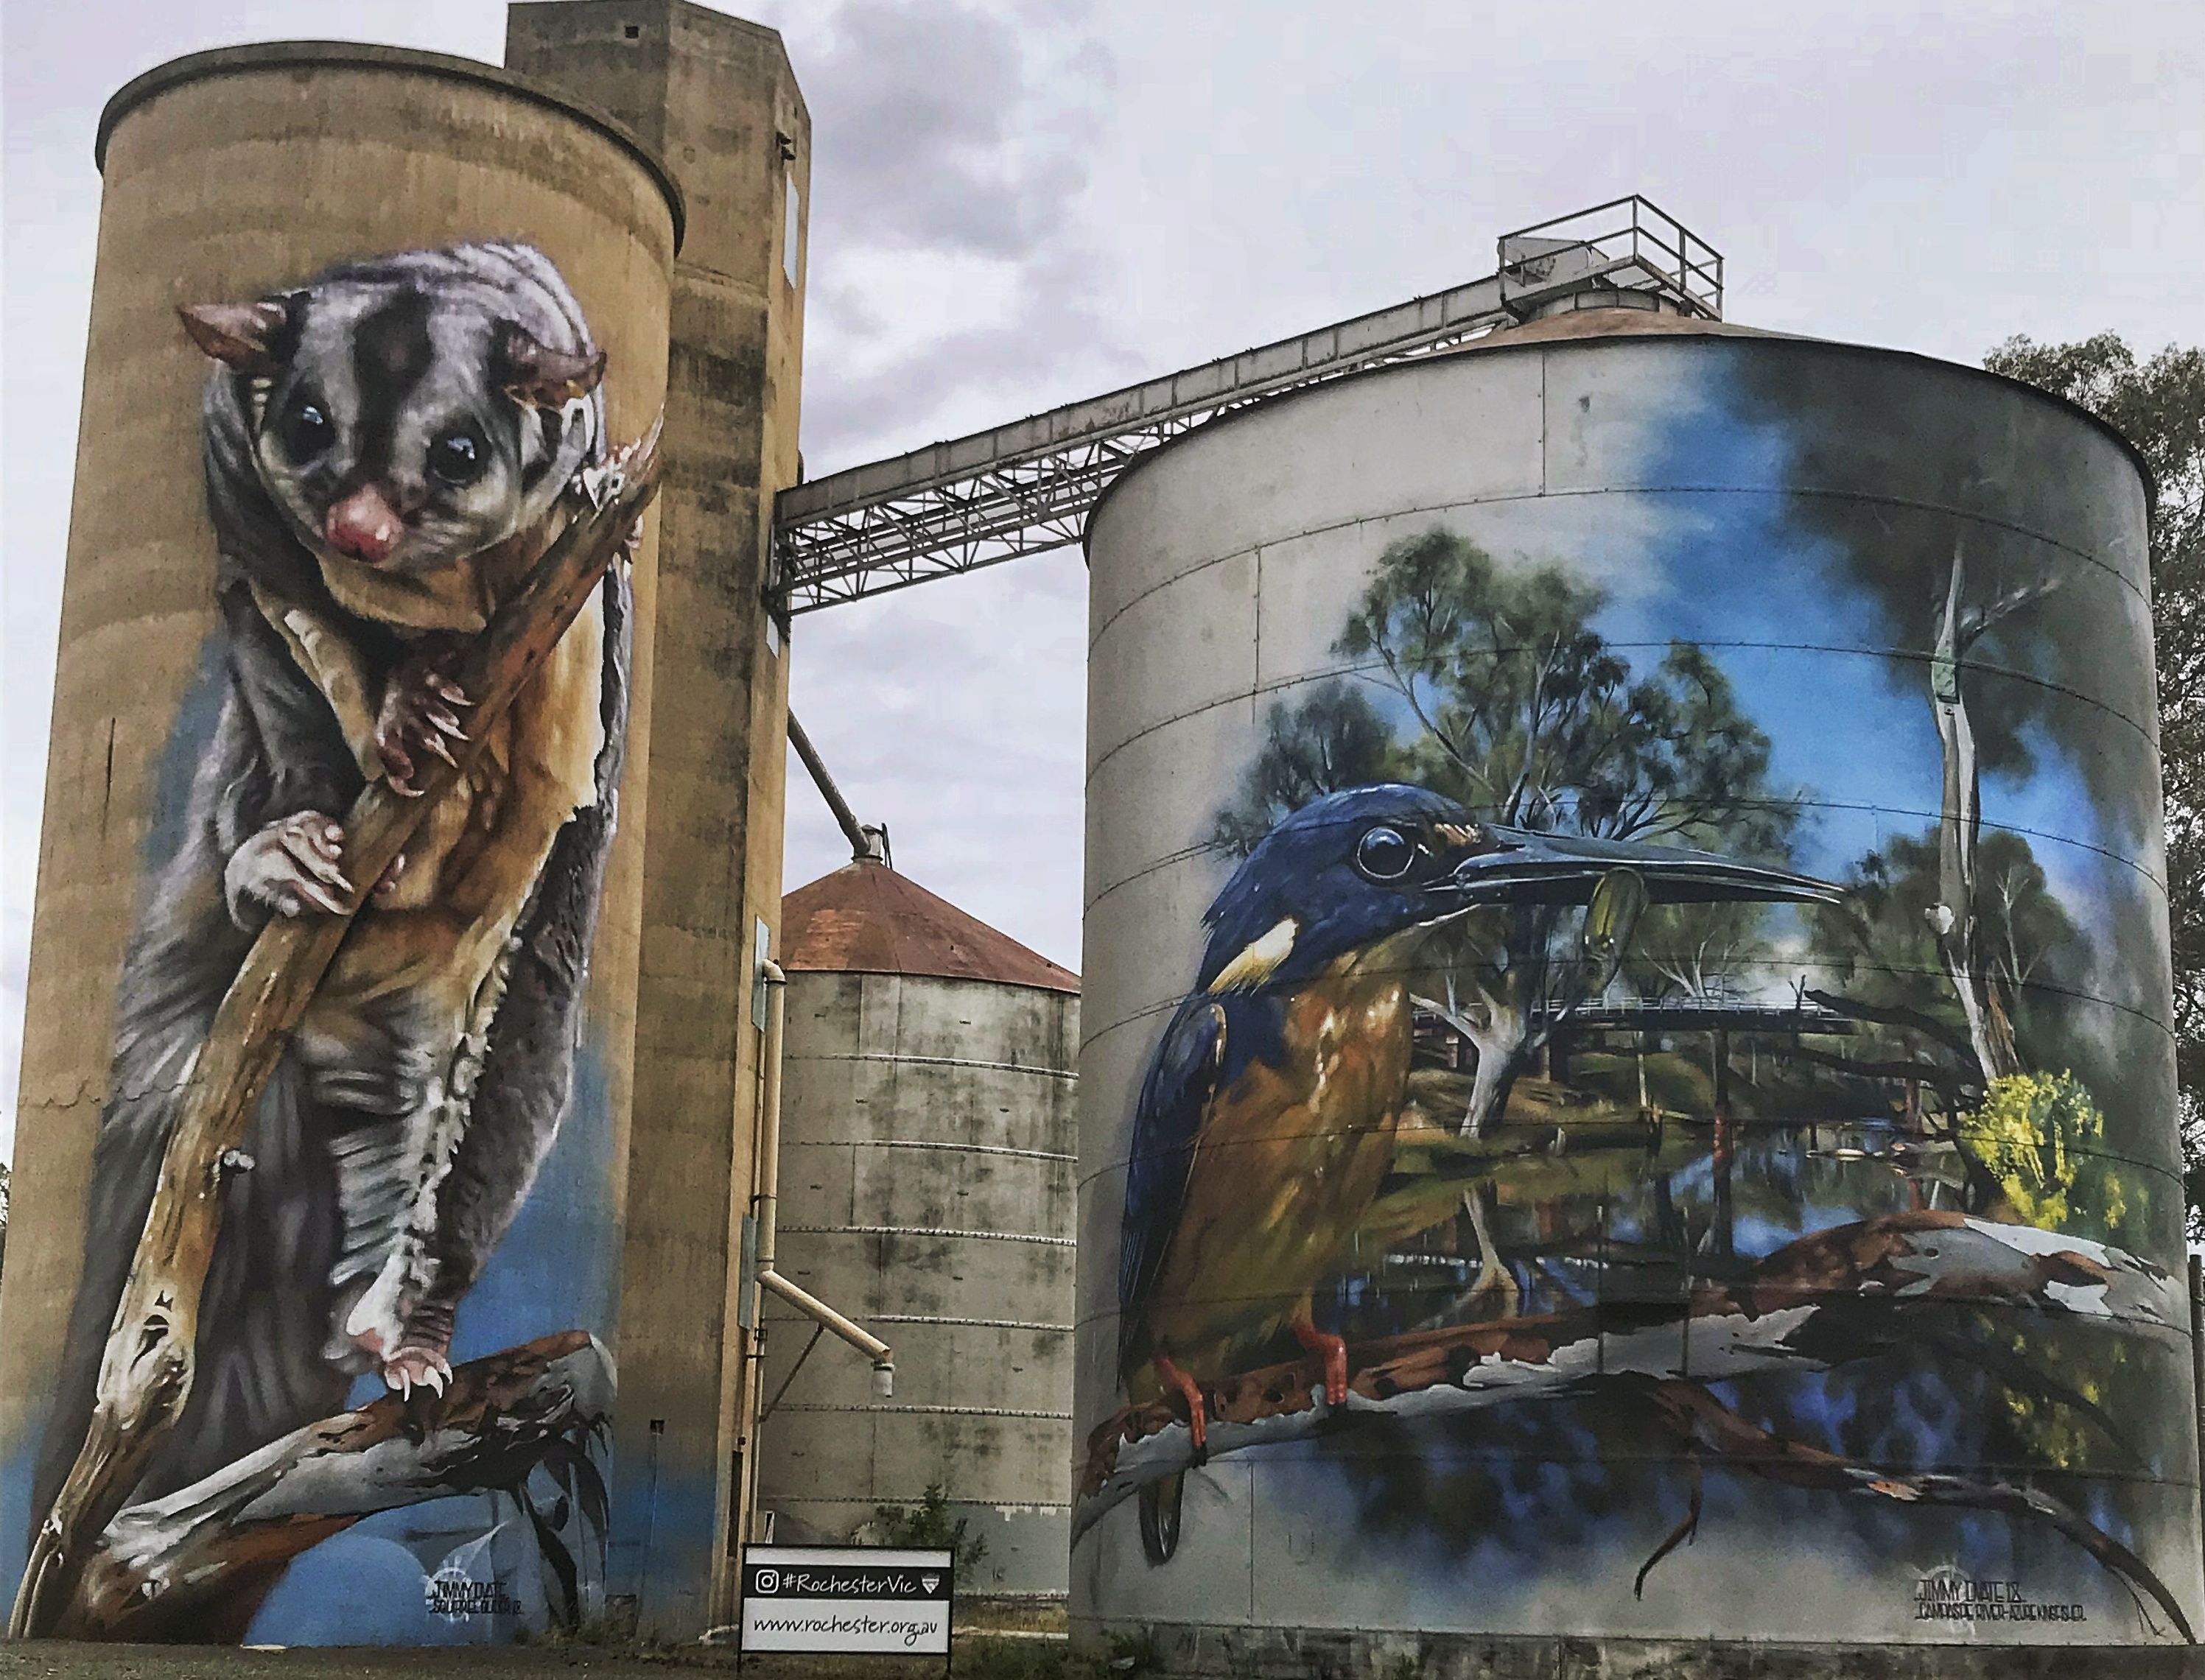
Urban Wildlife
A striking mural on large silos featuring a possum and a kingfisher, blending nature with industrial structures in a stunning artistic display
he picture is taken from low angle, creating emphasis on the scale of painted silos to a grey background. The mood is sombre and foreboding, contrasting with the vibrancy of wildlife murals amidst the industrial setting. The brown, blue, and green colours are earthy tones that bring
Labels: Architecture, Building, Factory, Art, Painting, Animal, Bird, Canine, Dog, Mammal, Pet, Mural, Outdoors, Brewery, Refinery, Silos, Graffiti, land, sky, Tree, sign